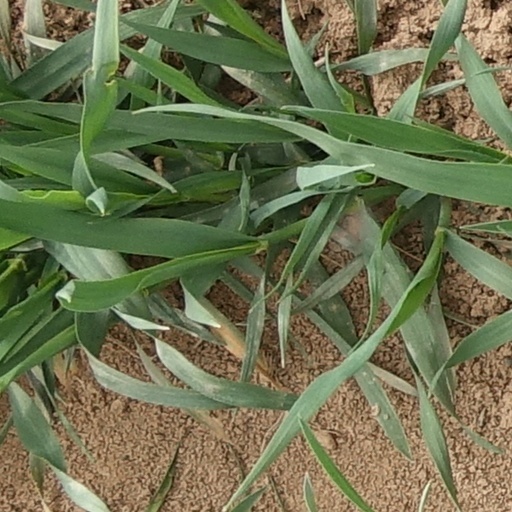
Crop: wheat